Jean Fréour

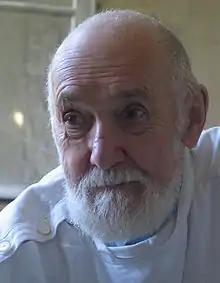
Jean Fréour

Jean Fréour (8 August 1919 – 11 June 2010) was a prominent Breton sculptor.